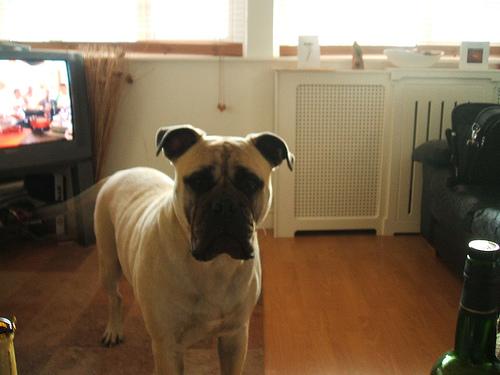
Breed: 231-n000077-bull_mastiff